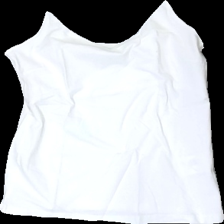
View: front
Type: Tank top
Category: Ladies
Brand: Lager 157
Colors: White
Material: 95% cotton, 5% elastane
Cut: Regular, C-collar
Size: M
Season: All
Price range: <50
Recommended usage: Reuse